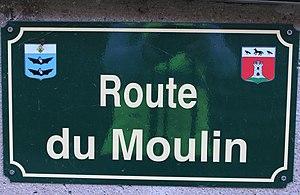
Ourdis-Cotdoussan est une commune française située dans le département des Hautes-Pyrénées, en région Occitanie.